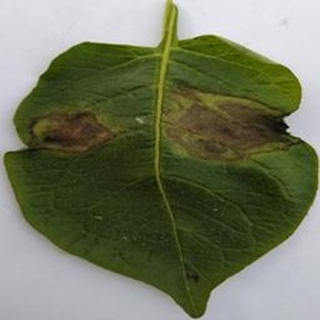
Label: potato_late_blight